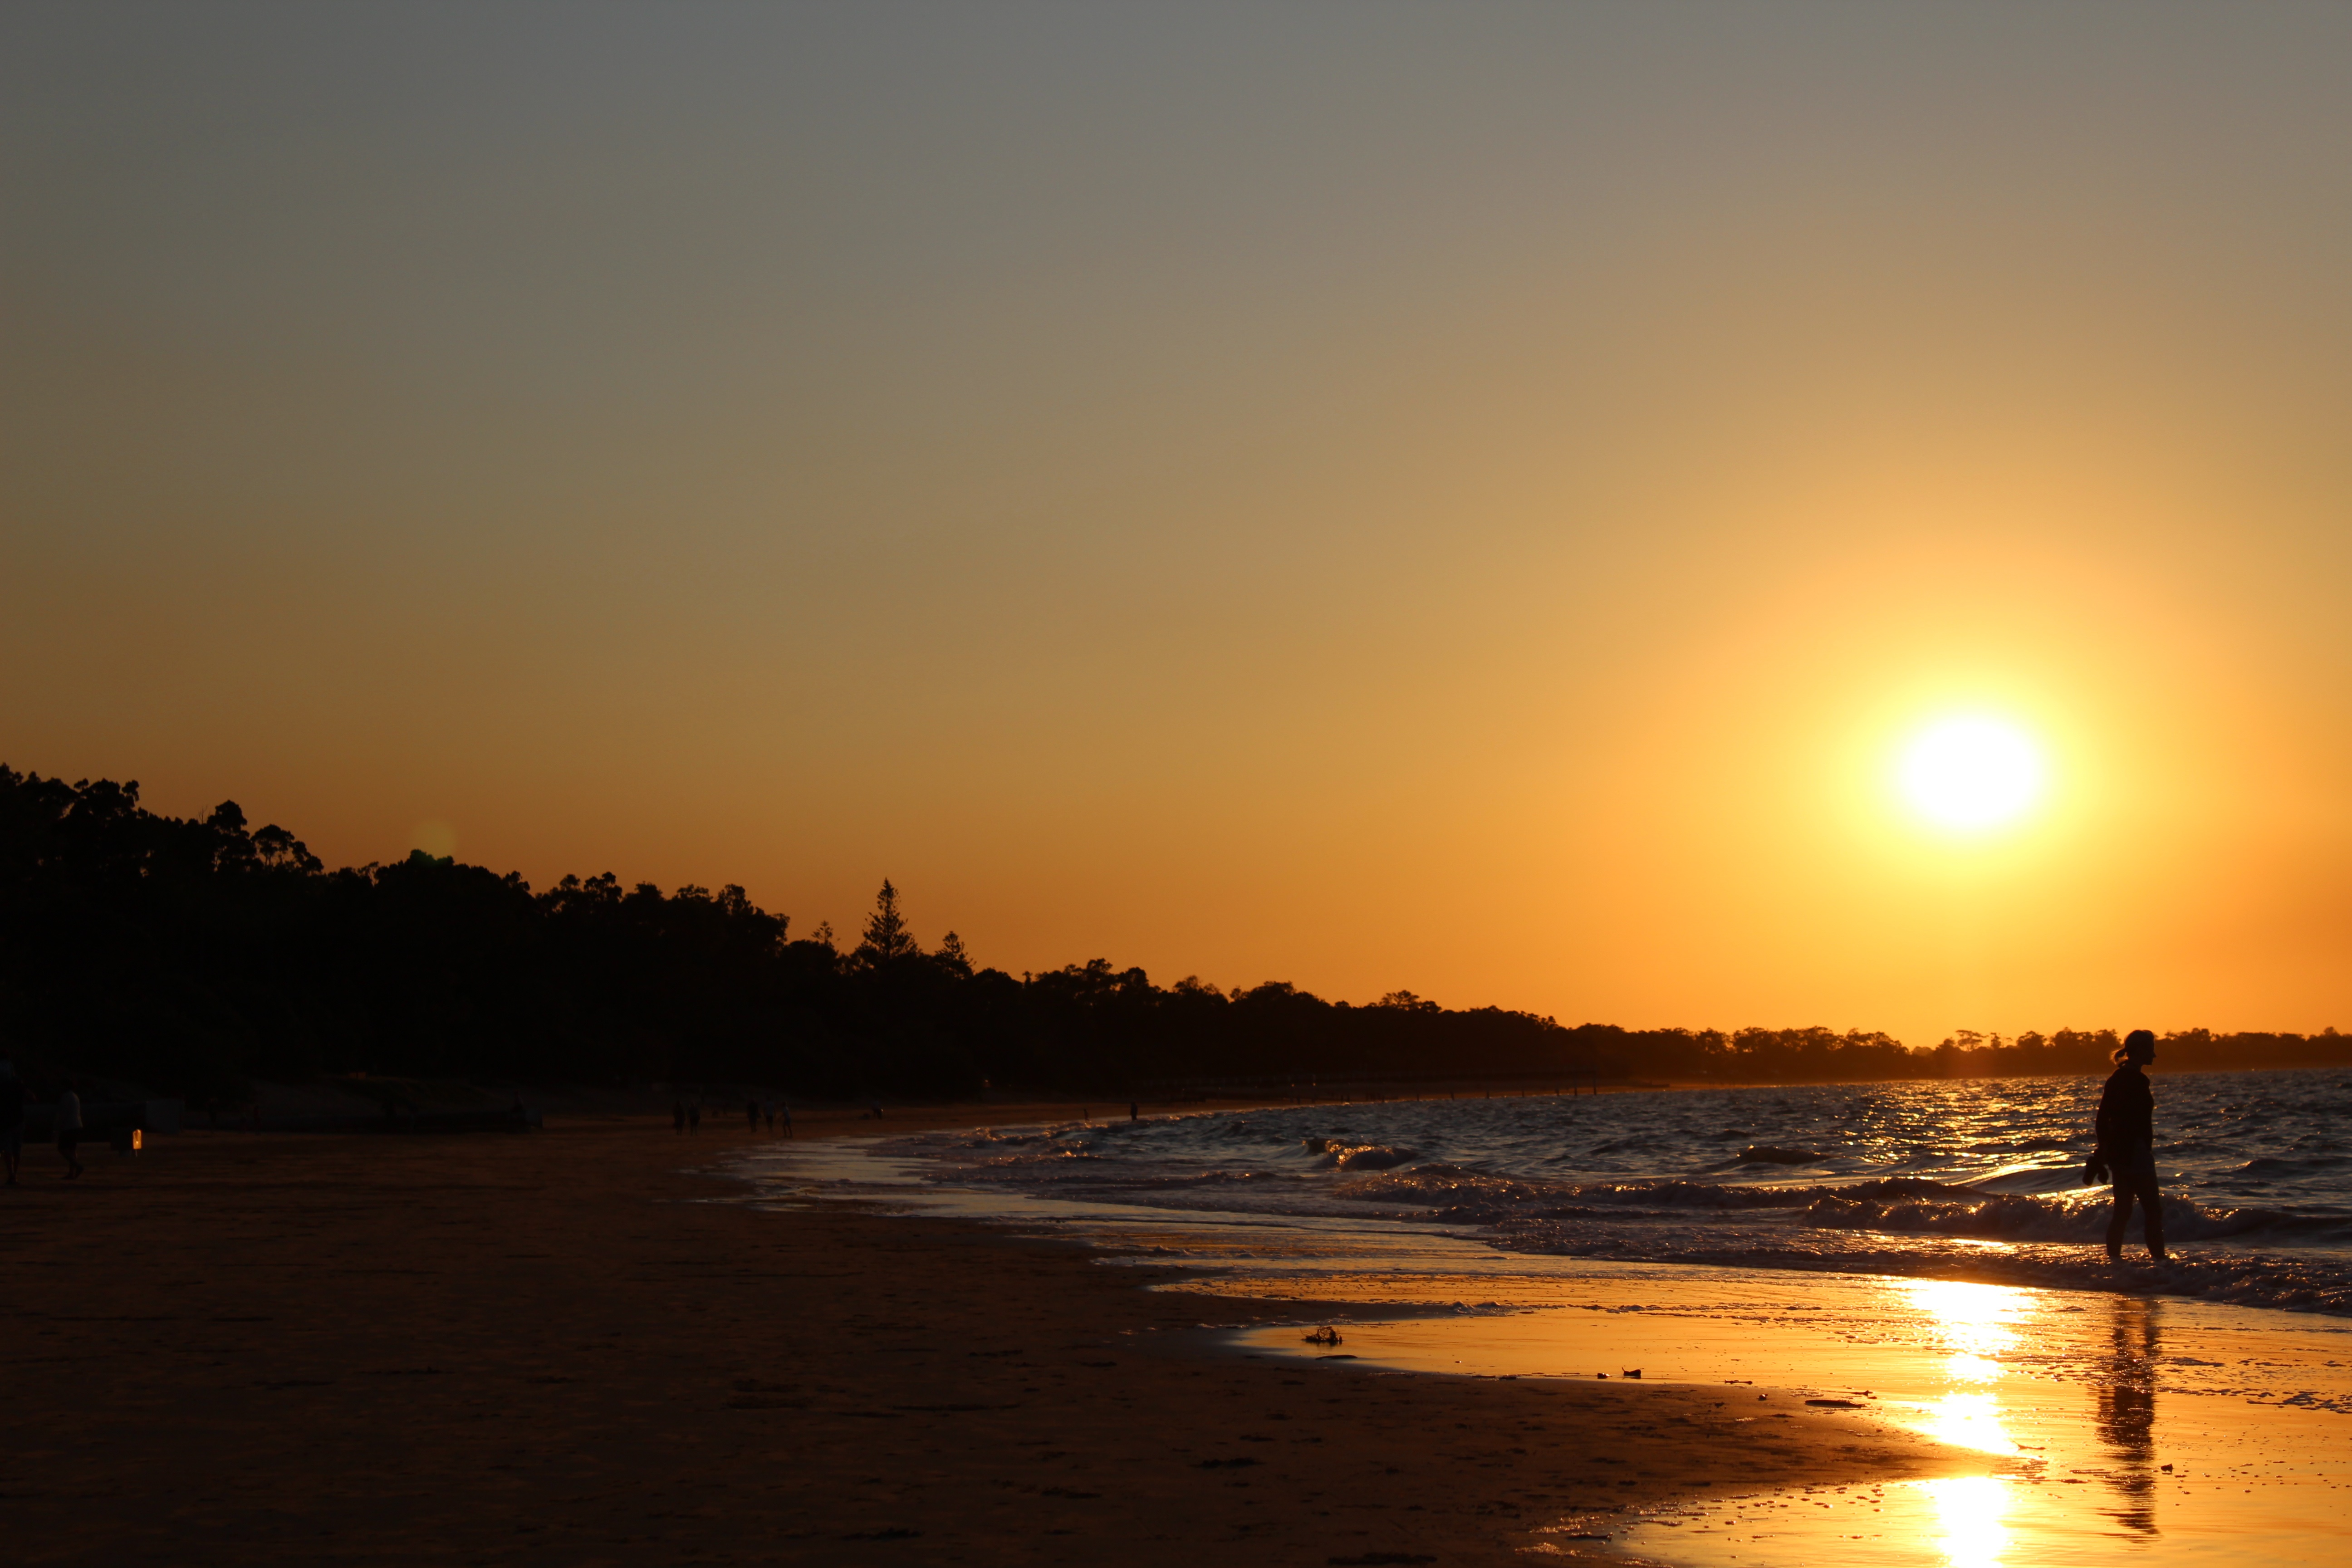
beach, sea, coast, ocean, horizon, sun, sunrise, sunset, sunlight, morning, shore, wave, dawn, dusk, evening, bay, body of water, afterglow